Tunis

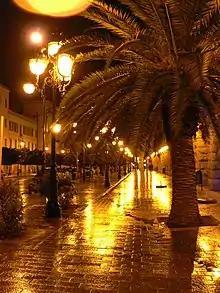
Tunis at night

But east of the original nucleus, first with the construction of the French Consulate, the modern city was built gradually with the introduction of the French protectorate at the end of the 19th century, on open land between the city and the lake. The axis to the structure of this part of the city is the Avenue Habib Bourguiba, designed by the French to be a Tunisian form of Champs-Élysées in Paris with its cafes, major hotels, shops, and cultural venues. On both sides of the tree lined avenue, north and south, the city was extended in various districts, with the northern end welcoming residential and business districts while the south receives industrial districts and poorer peoples.